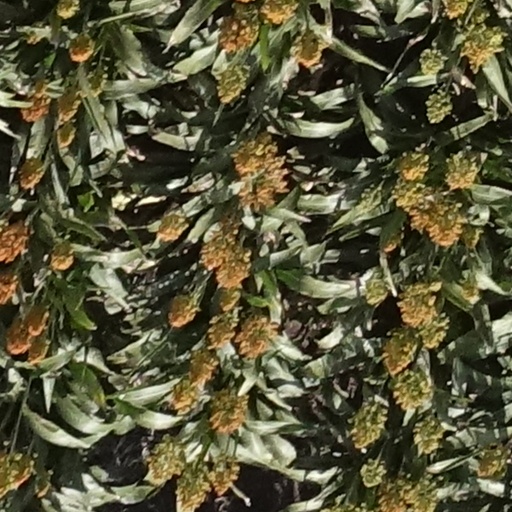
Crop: sorghum